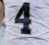
Number: 4